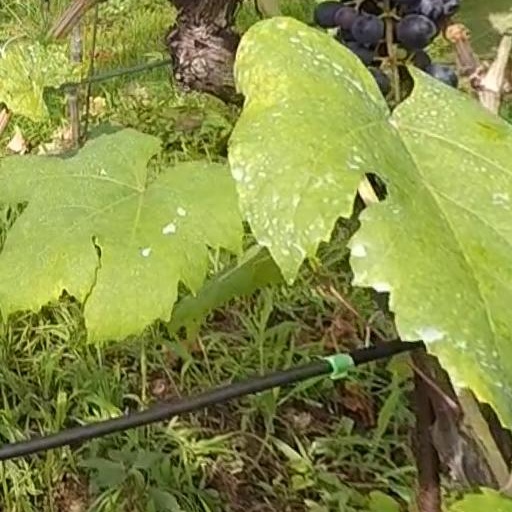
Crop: grape